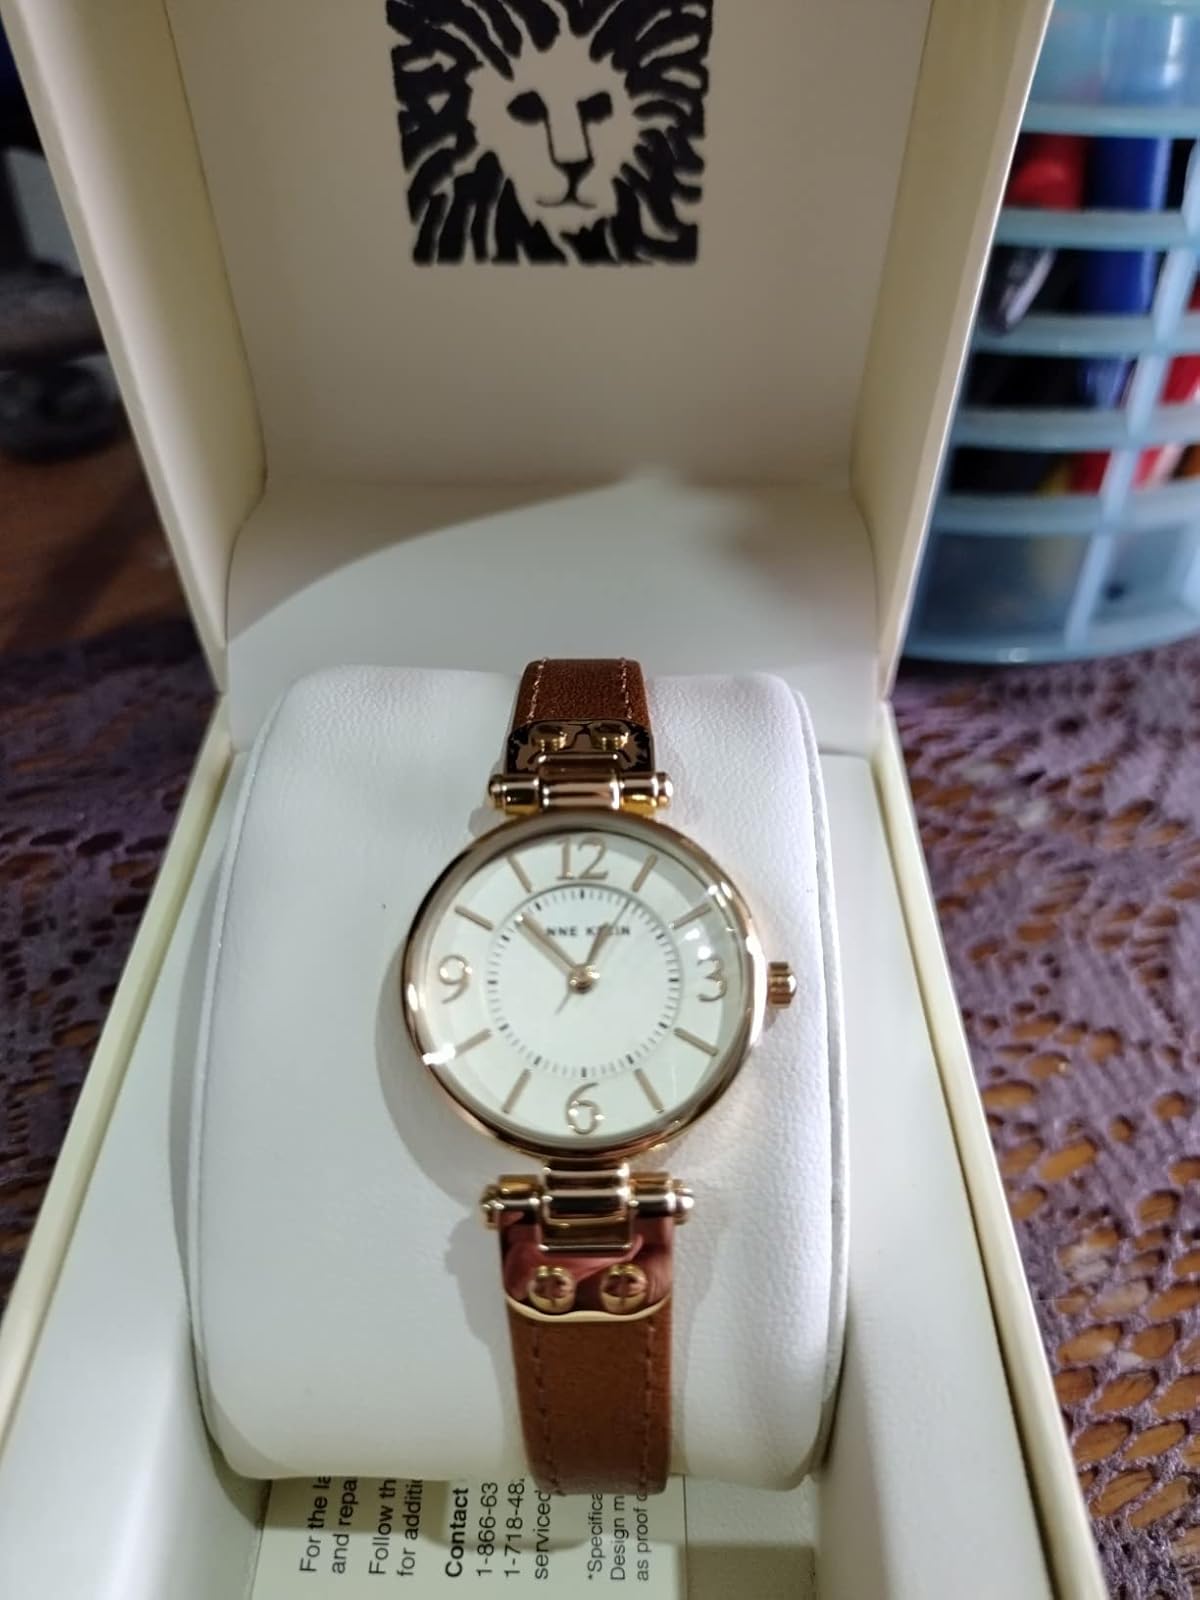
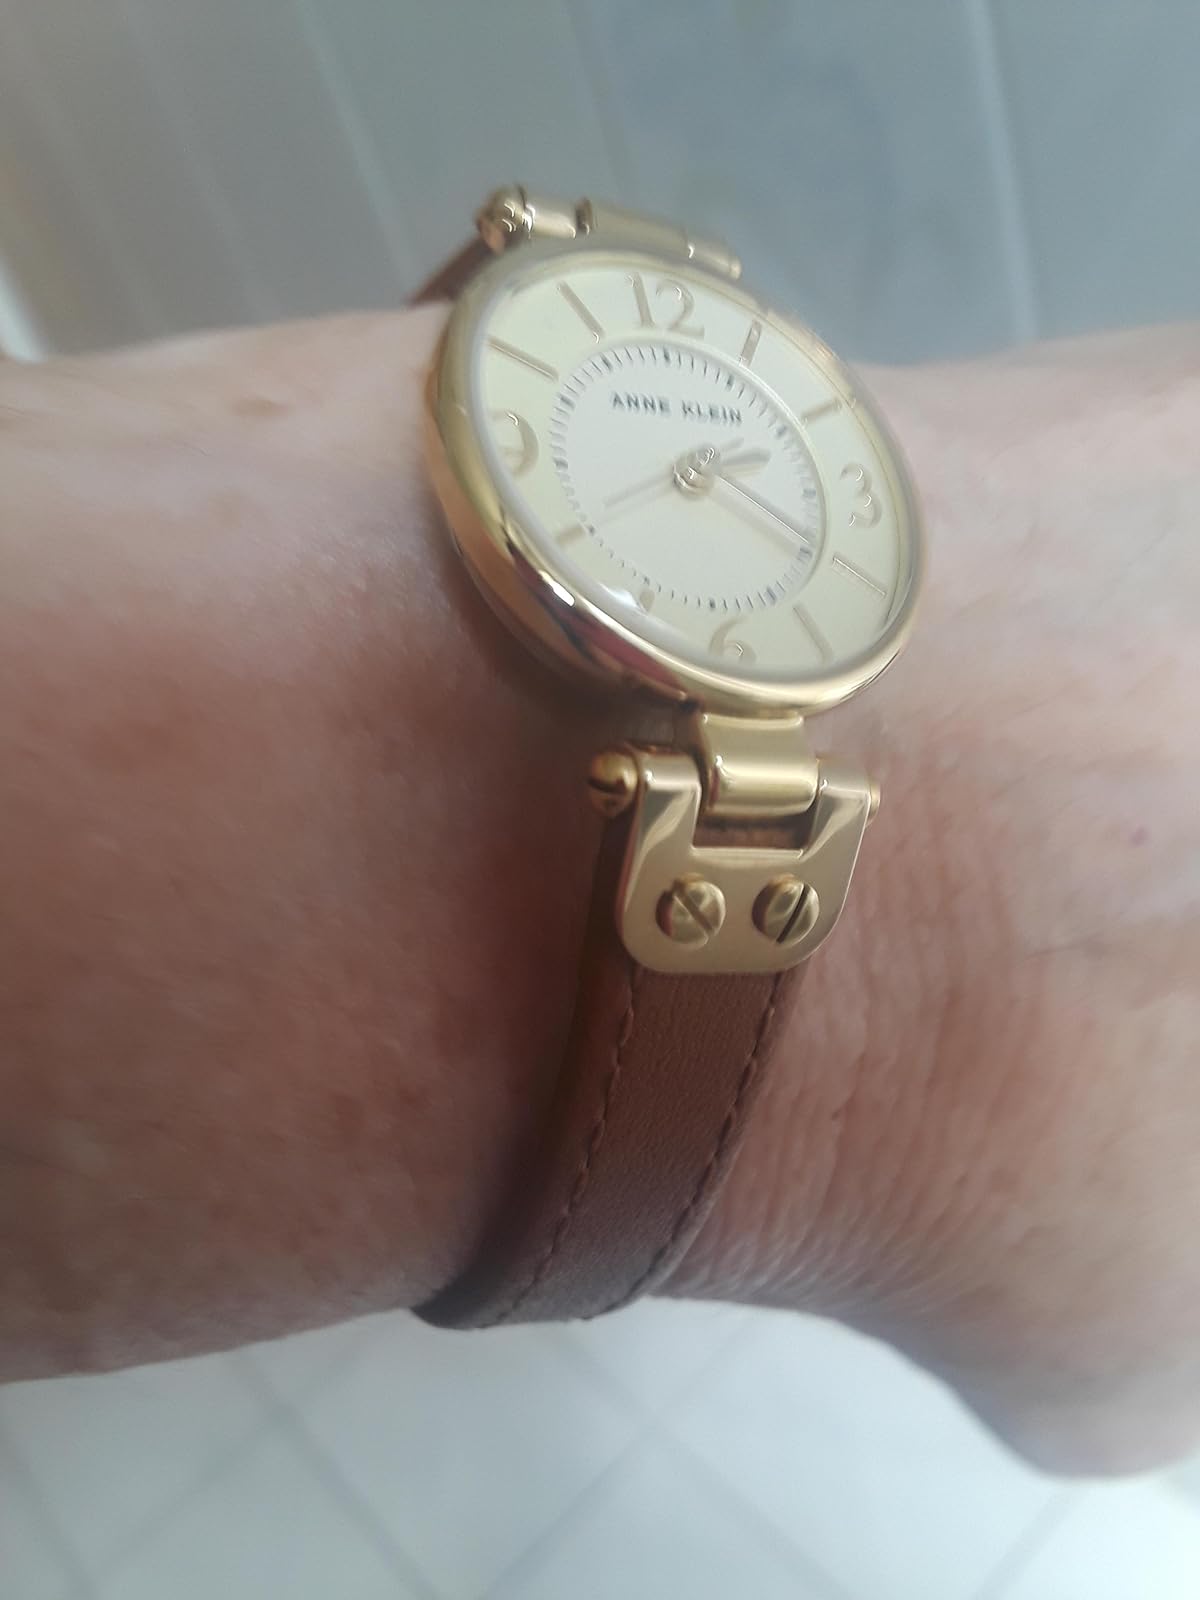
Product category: accessories_watch
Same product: yes